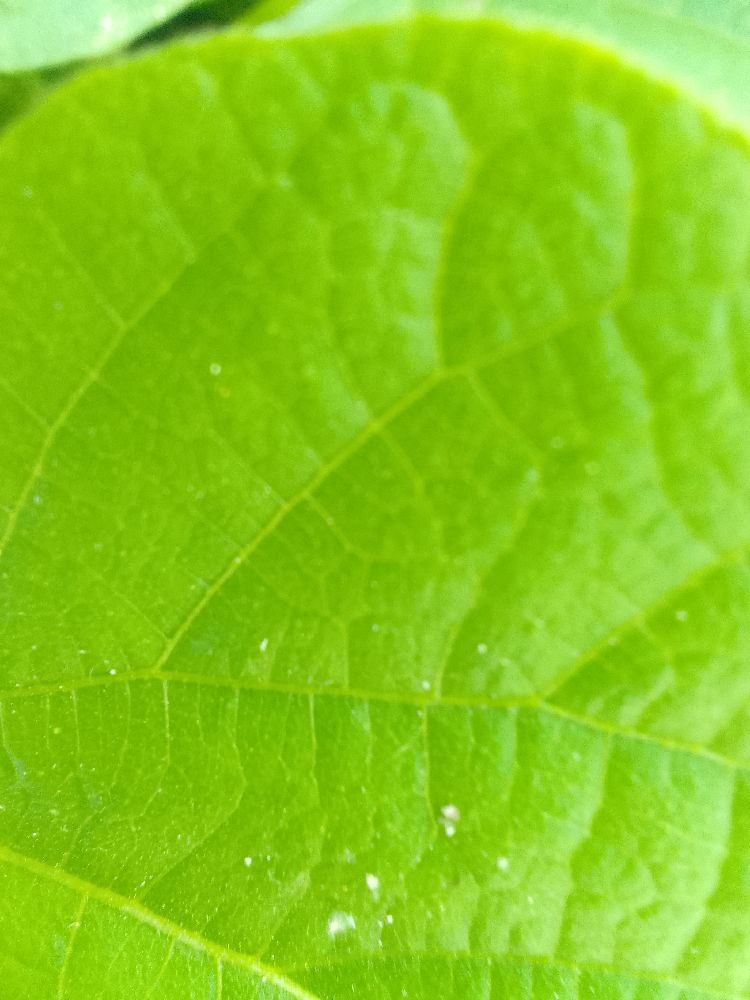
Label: healthy